1970 Hardie-Ferodo 500

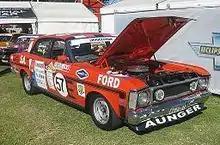
A race replica of the Ford XW Falcon GTHO driven by Kim Aunger and John Walker in the 1970 Hardie Ferodo 500

For cars up to $1,960. It was made up of Datsun 1200s, 1.3 litre Ford Escorts, Mazda 1300s and Toyota Corollas. A Datsun 1200 won the class with an average lap time of 3 minutes, 26 seconds.